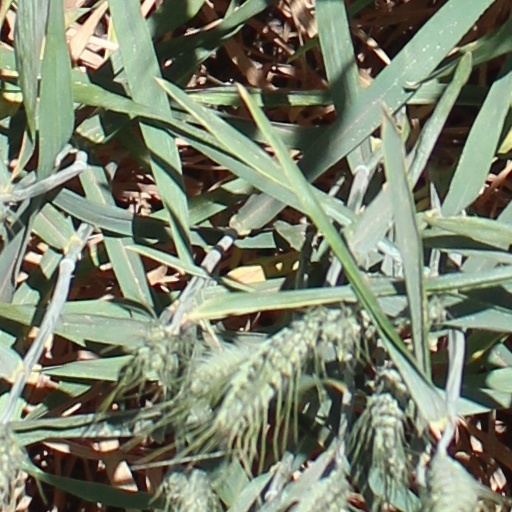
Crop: wheat